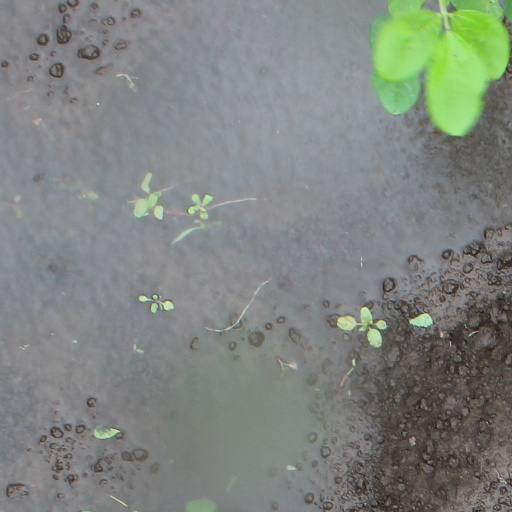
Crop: soybean